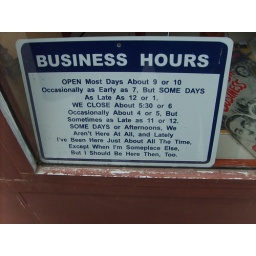
This is a sign that hangs in a Music store's window in Grafton.